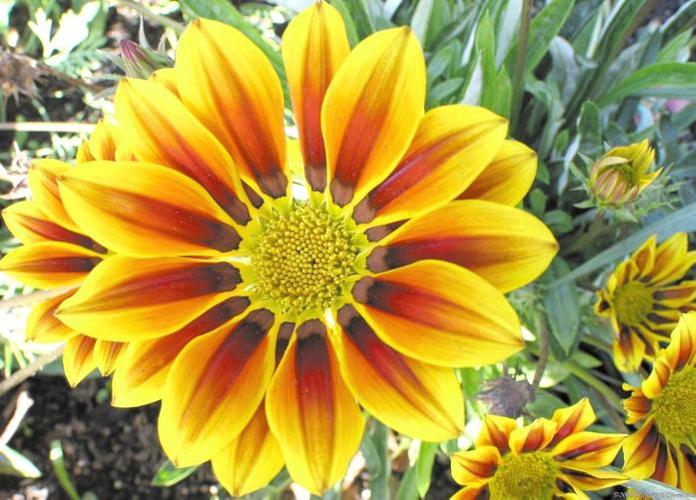
Label: gazania